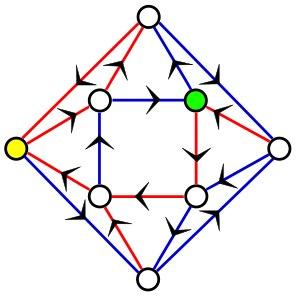
En informatique, et plus particulièrement en génie logiciel, le type abstrait graphe est
En informatique théorique, et plus particulièrement en théorie des automates finis déterministes, un mot synchronisant, en anglais aussi reset word, est un mot sur l'alphabet d'entrée d'un automate qui envoie tout état de l'automate sur le même état. En d'autres termes, si un ensemble de copies de l'automate démarre, simultanément chacune en un état différent, elles se trouvent toutes après la lecture du mot synchronisant en même temps dans le même état. Les automates finis ne possèdent pas tous un mot synchronisant. Par exemple, un automate à deux états réduit à un circuit de longueur 2 ne peut pas être synchronisé. Le problème majeur encore ouvert concerne la longueur des plus courts mots synchronisants, et est connu sous le nom de conjecture de Černý.
Le coloriage des routes est un problème combinatoire qui relève à la fois de la théorie des graphes et en théorie des automates. Il s'agit d'une propriété de synchronisation dans un réseau routier. La question est de savoir si l'on peut « colorier » les routes d'un réseau routier de telle sorte que, quel que soit le point de départ, en suivant la séquence de routes de même nom, on arrive au même point d'arrivée. Le problème du coloriage des routes et la conjecture correspondante ont d'abord été formulés par Adler et Weiss en 1970. Le théorème correspondant, le théorème du coloriage des routes, a été démontré par Avraham Trahtman en 2009.